Mangosteen

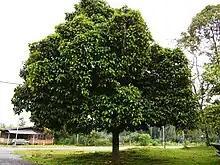
Mangosteen tree

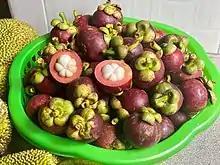
Basket of fresh mangosteens

A tropical tree, the mangosteen must be grown in consistently warm conditions, as exposure to temperatures below for prolonged periods will usually kill a mature plant. They are known to recover from brief cold spells rather well, often with damage only to young growth. Experienced horticulturists have grown this species outdoors, and brought them to fruit in extreme south Florida.